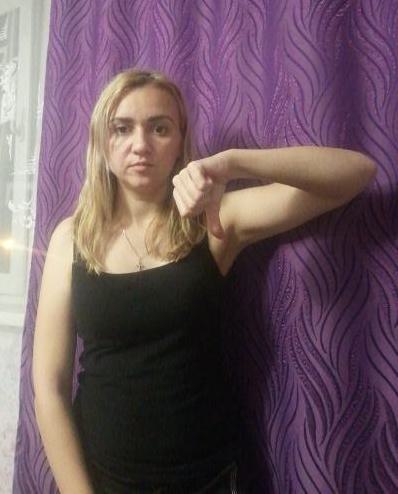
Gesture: dislike